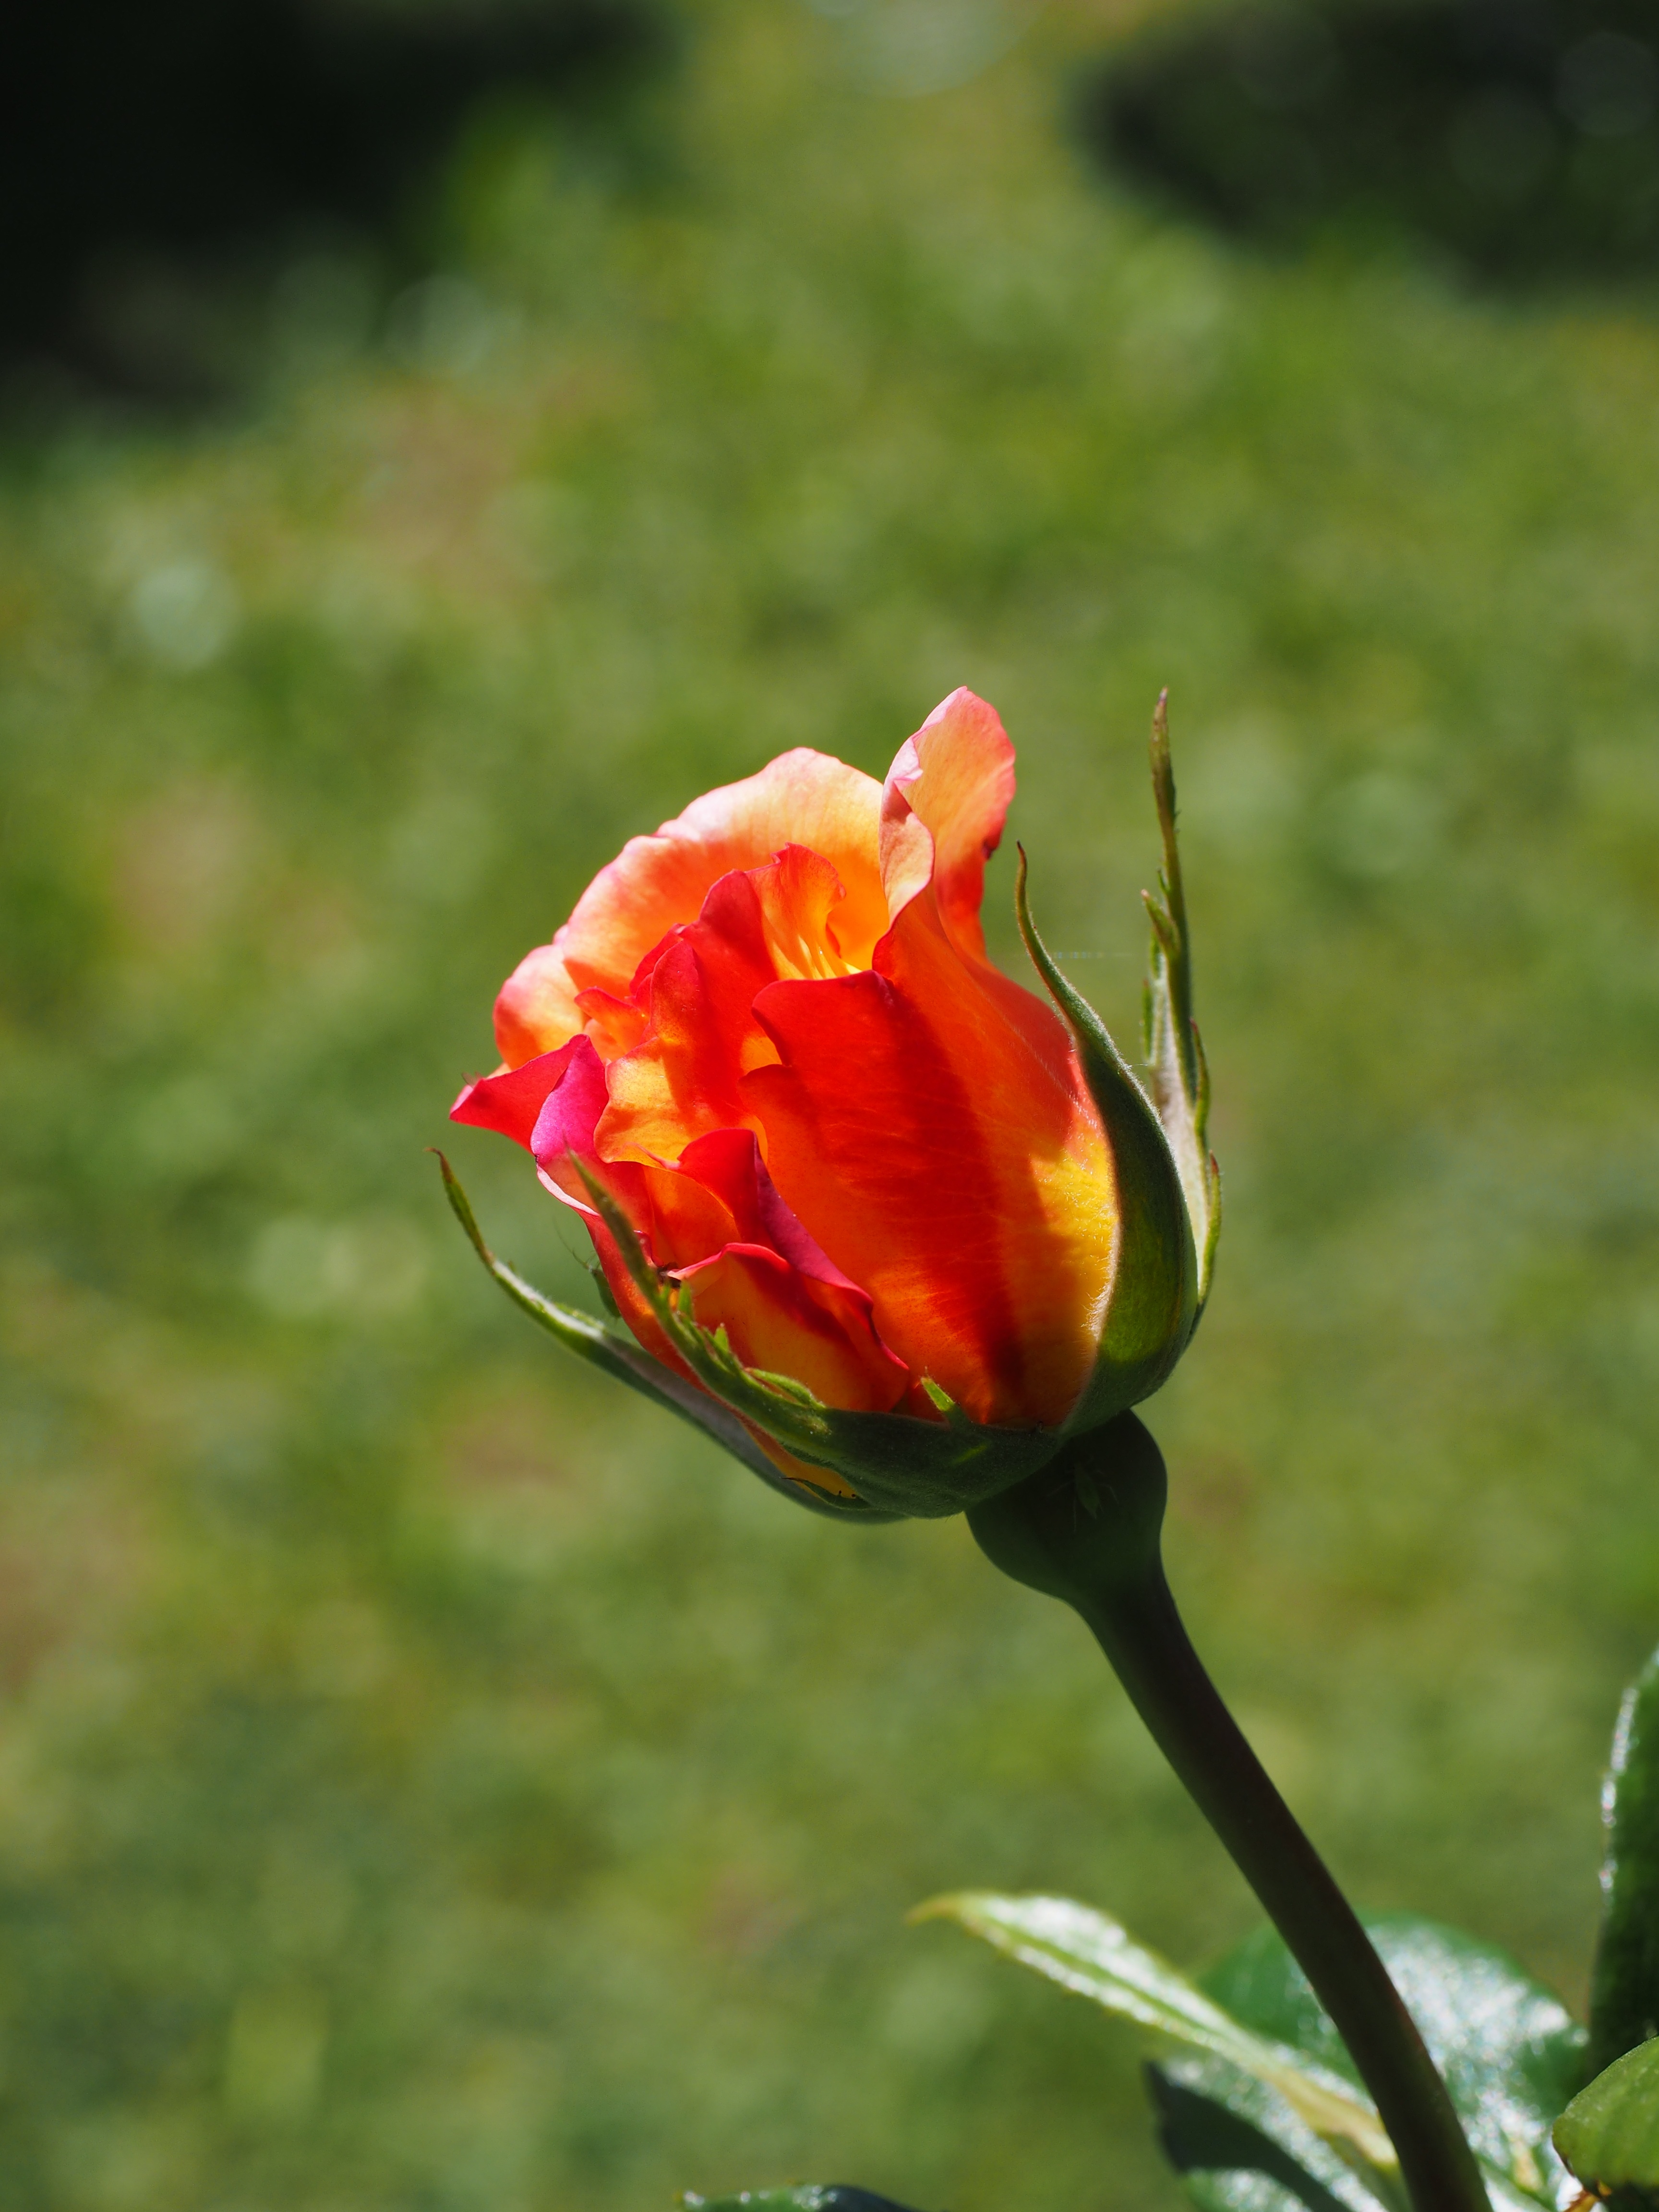
nature, blossom, plant, leaf, flower, petal, bloom, rose, red, botany, yellow, flora, wildflower, bud, macro photography, flowering plant, garden roses, rose family, plant stem, land plant